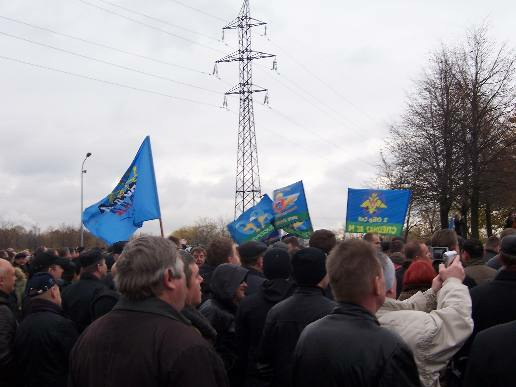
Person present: Yes